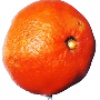
Label: Clementine 1